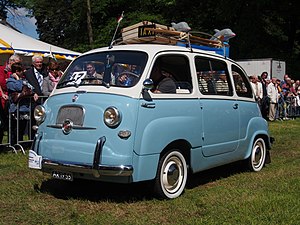
Fiat 600 Multipla
En Fiat 600 Multipla
Fiat 600 Multipla er en forlænget model af Fiat 600. Den blev for første gang lavet i 1956.